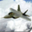
Label: airplane